West Meon railway station

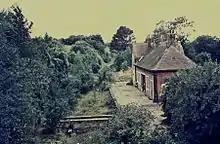
The station site in 1970, in a poor state of repair

West Meon was an intermediate railway station on the Meon Valley line, which ran from Alton to Fareham during the first half of the 20th century. Opened on 1 June 1903, it formed part of a comprehensive set of transport links serving the village. The main station building was designed by T. P. Figgis. It was closed in 1955.